Abel Seyler

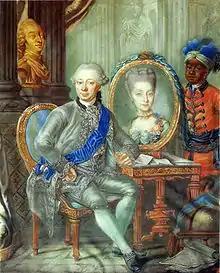
Heinrich Carl von Schimmelmann, Seyler's business associate who became a Danish statesman

As a young man, Seyler left Basel first for London and then for Hamburg, where he was active as a merchant banker until 1766. At the time Hamburg was emerging as one of the world's foremost centres of trade and finance, a position it would retain until the end of the 18th century. With his business partners Johann Martin Tillemann and Edwin Müller, he founded the related companies Seyler & Tillemann and Müller & Seyler, which engaged in an ever-increasing and complex speculation with financial instruments during the Seven Years' War in the 1750s and early 1760s. Seyler & Tillemann had close ties to the bank of the brothers De Neufville in Amsterdam, and has been considered one of the most speculative and immoral banks of the era. In 1761 Seyler & Tillemann, acting as agents for their close business associate Heinrich Carl von Schimmelmann, leased the mint factory in Rethwisch from the impoverished Frederick Charles, Duke of Schleswig-Holstein-Sonderburg-Plön, a member of a cadet branch of the Danish royal family, to produce debased coins in the final years of the Seven Years' War. Seyler & Tillemann went bankrupt in the wake of the Amsterdam banking crisis of 1763 with 3–4 million Mark Banco in debts, an enormous sum. Expansive civil litigation relating to the bankruptcy was initiated in 1763 and went on until 1773, and the case reached the Imperial Cameral Tribunal. Much criticism was directed at Seyler and Tillemann's business ethics and extravagant lifestyle.